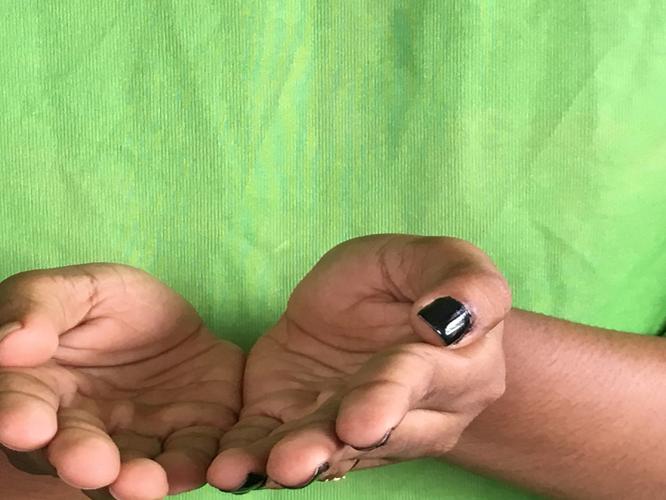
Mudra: Pushpaputa
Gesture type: double_hand